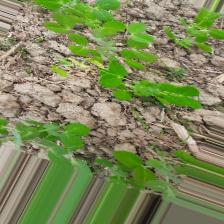
Label: Normal